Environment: real
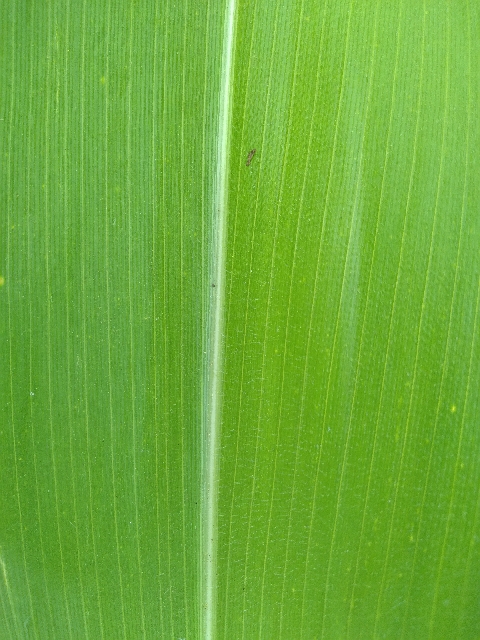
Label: healthy